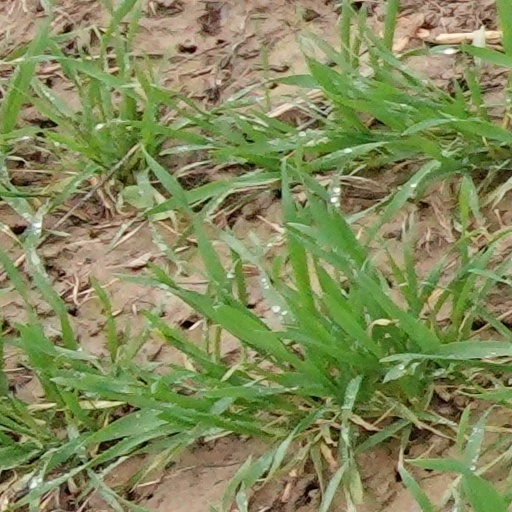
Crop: wheat